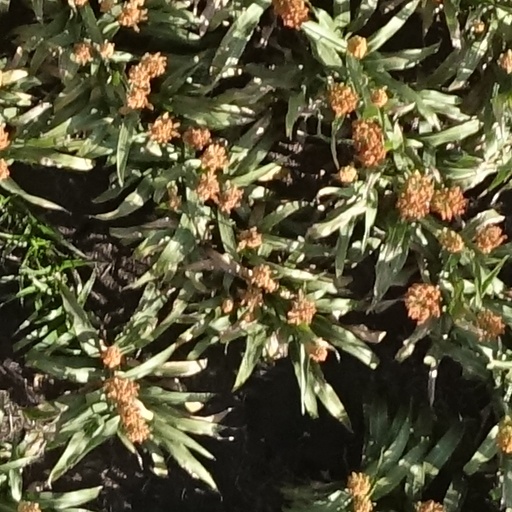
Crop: sorghum